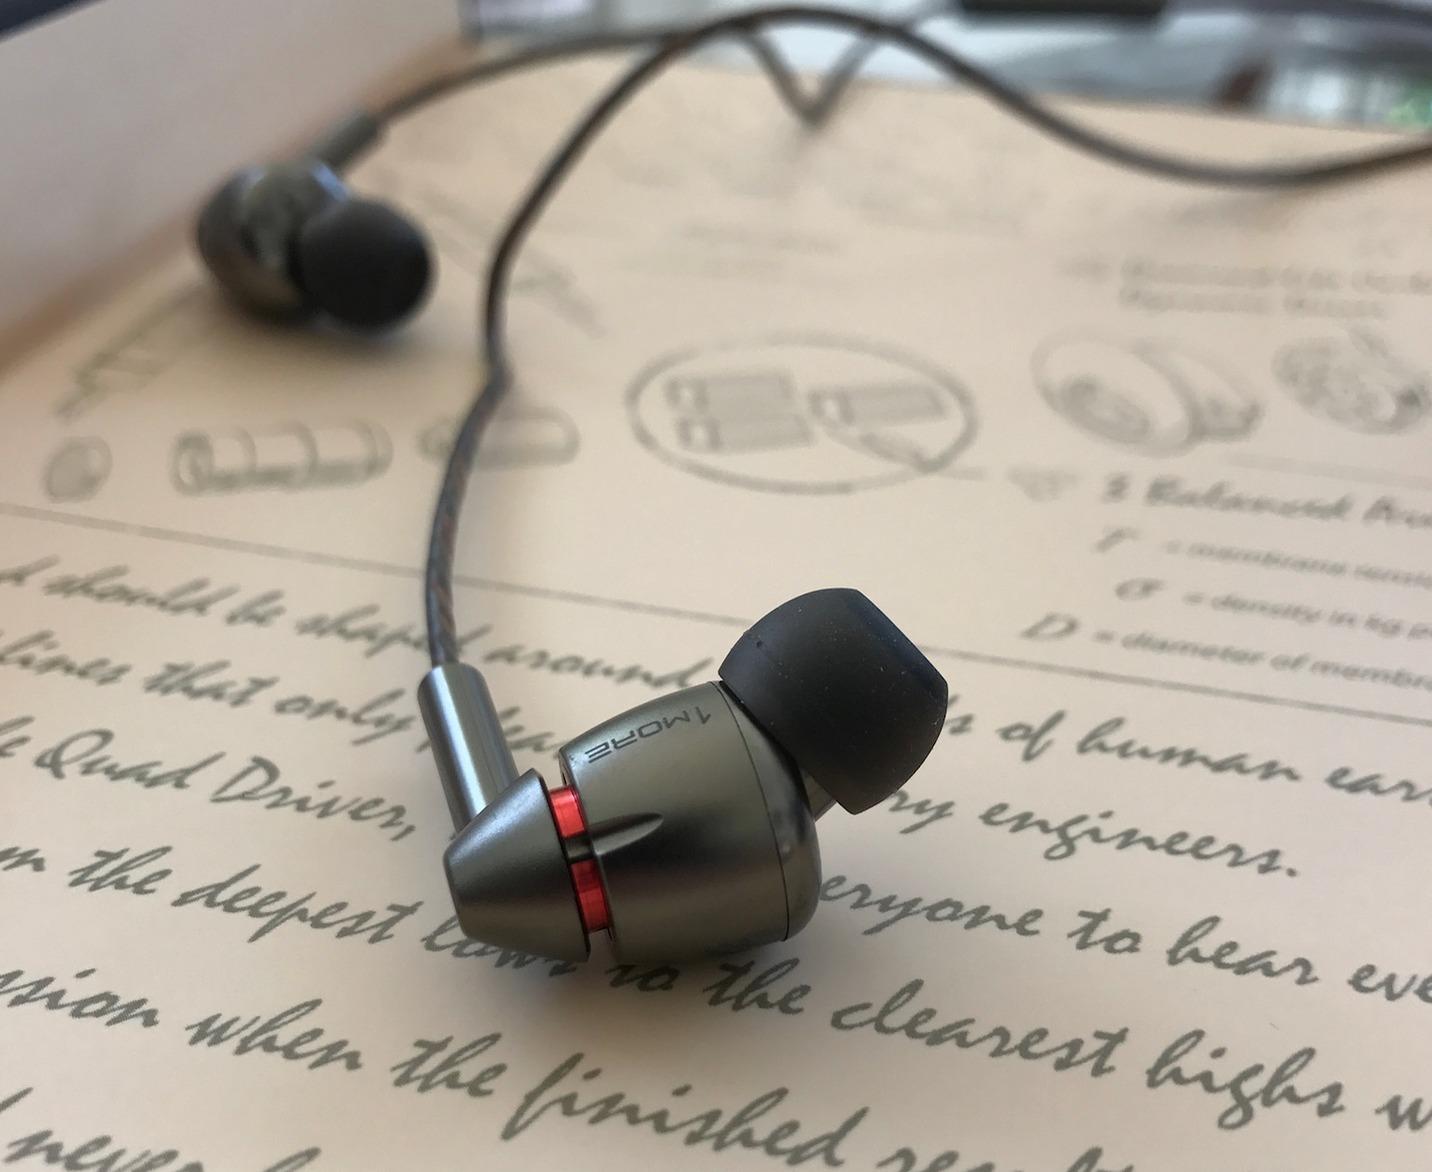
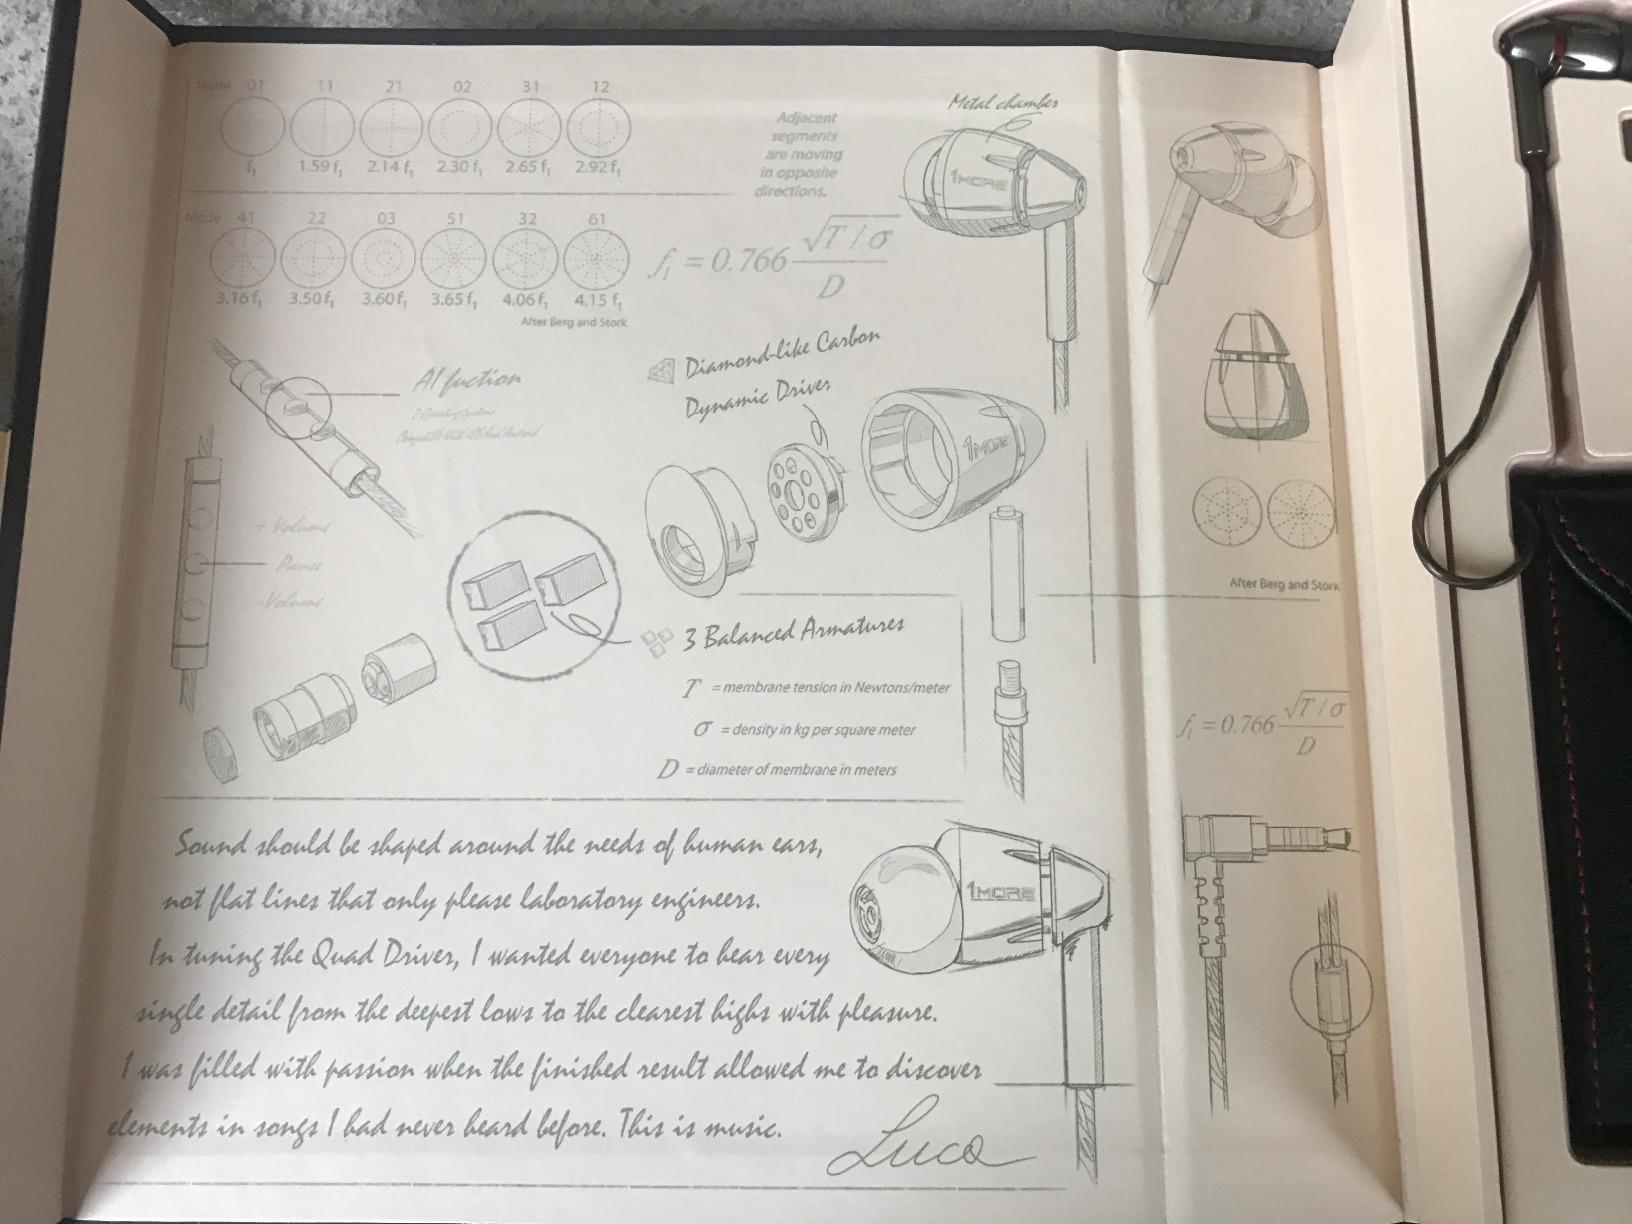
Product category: headphones
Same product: yes